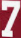
Number: 7